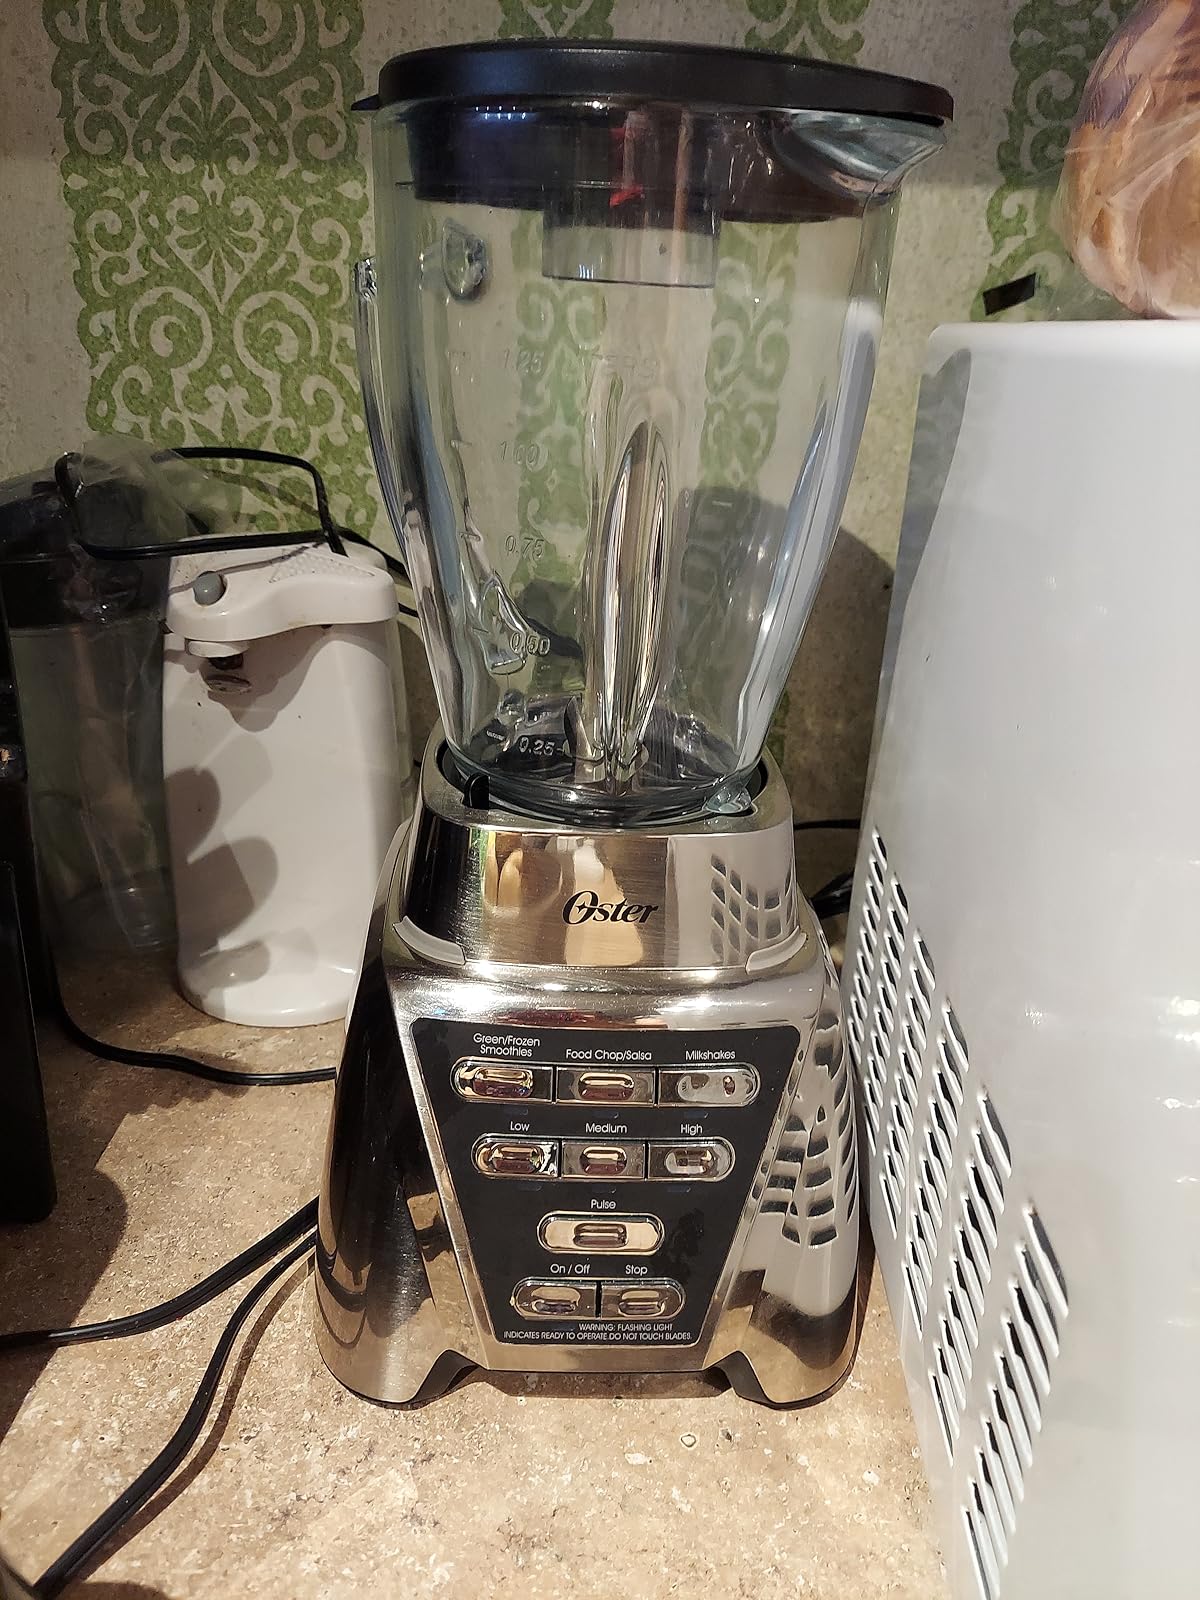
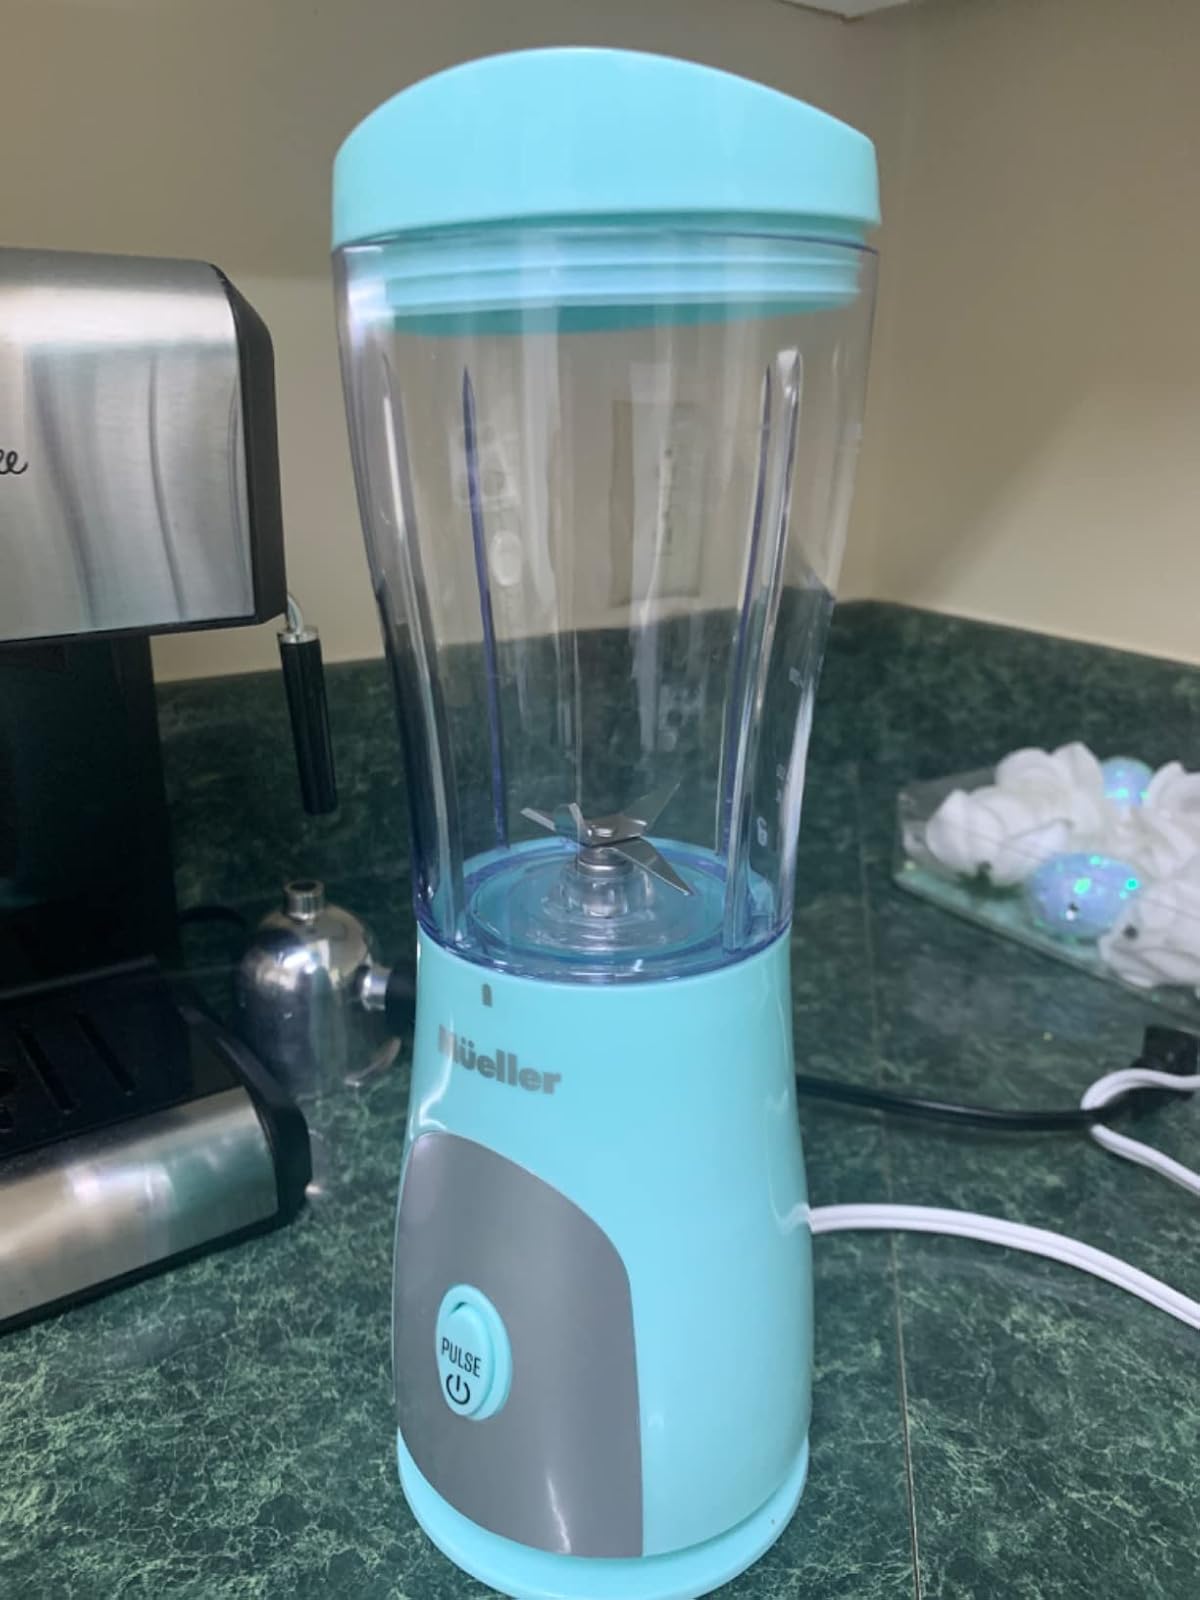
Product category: items_blender
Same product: no